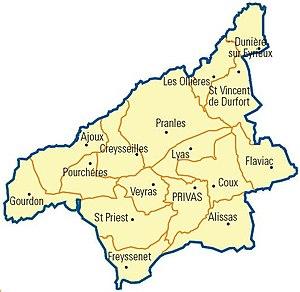
Carte détaillée des communes du canton (Ardèche)
Le canton de Privas est une division administrative française située dans le département de l'Ardèche et la région Auvergne-Rhône-Alpes.